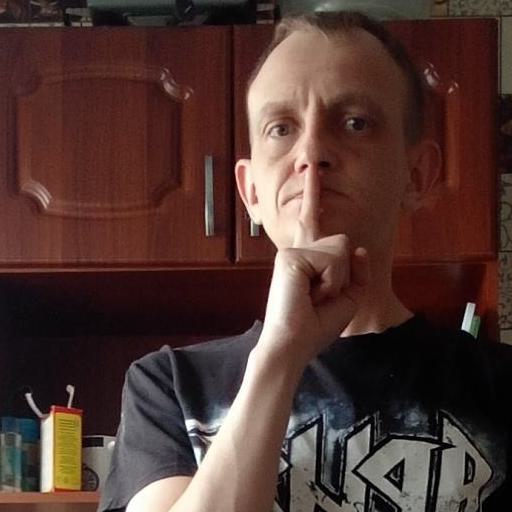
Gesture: mute